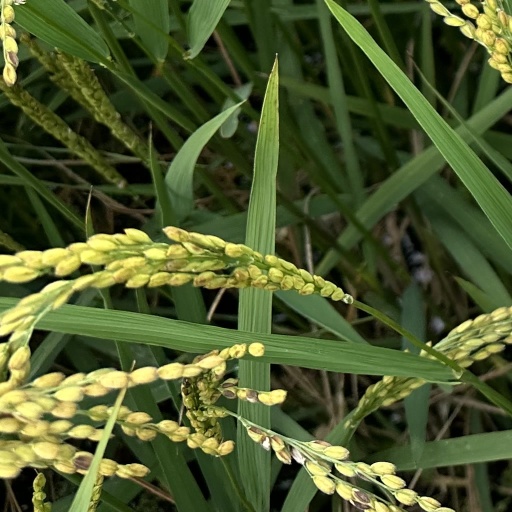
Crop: rice